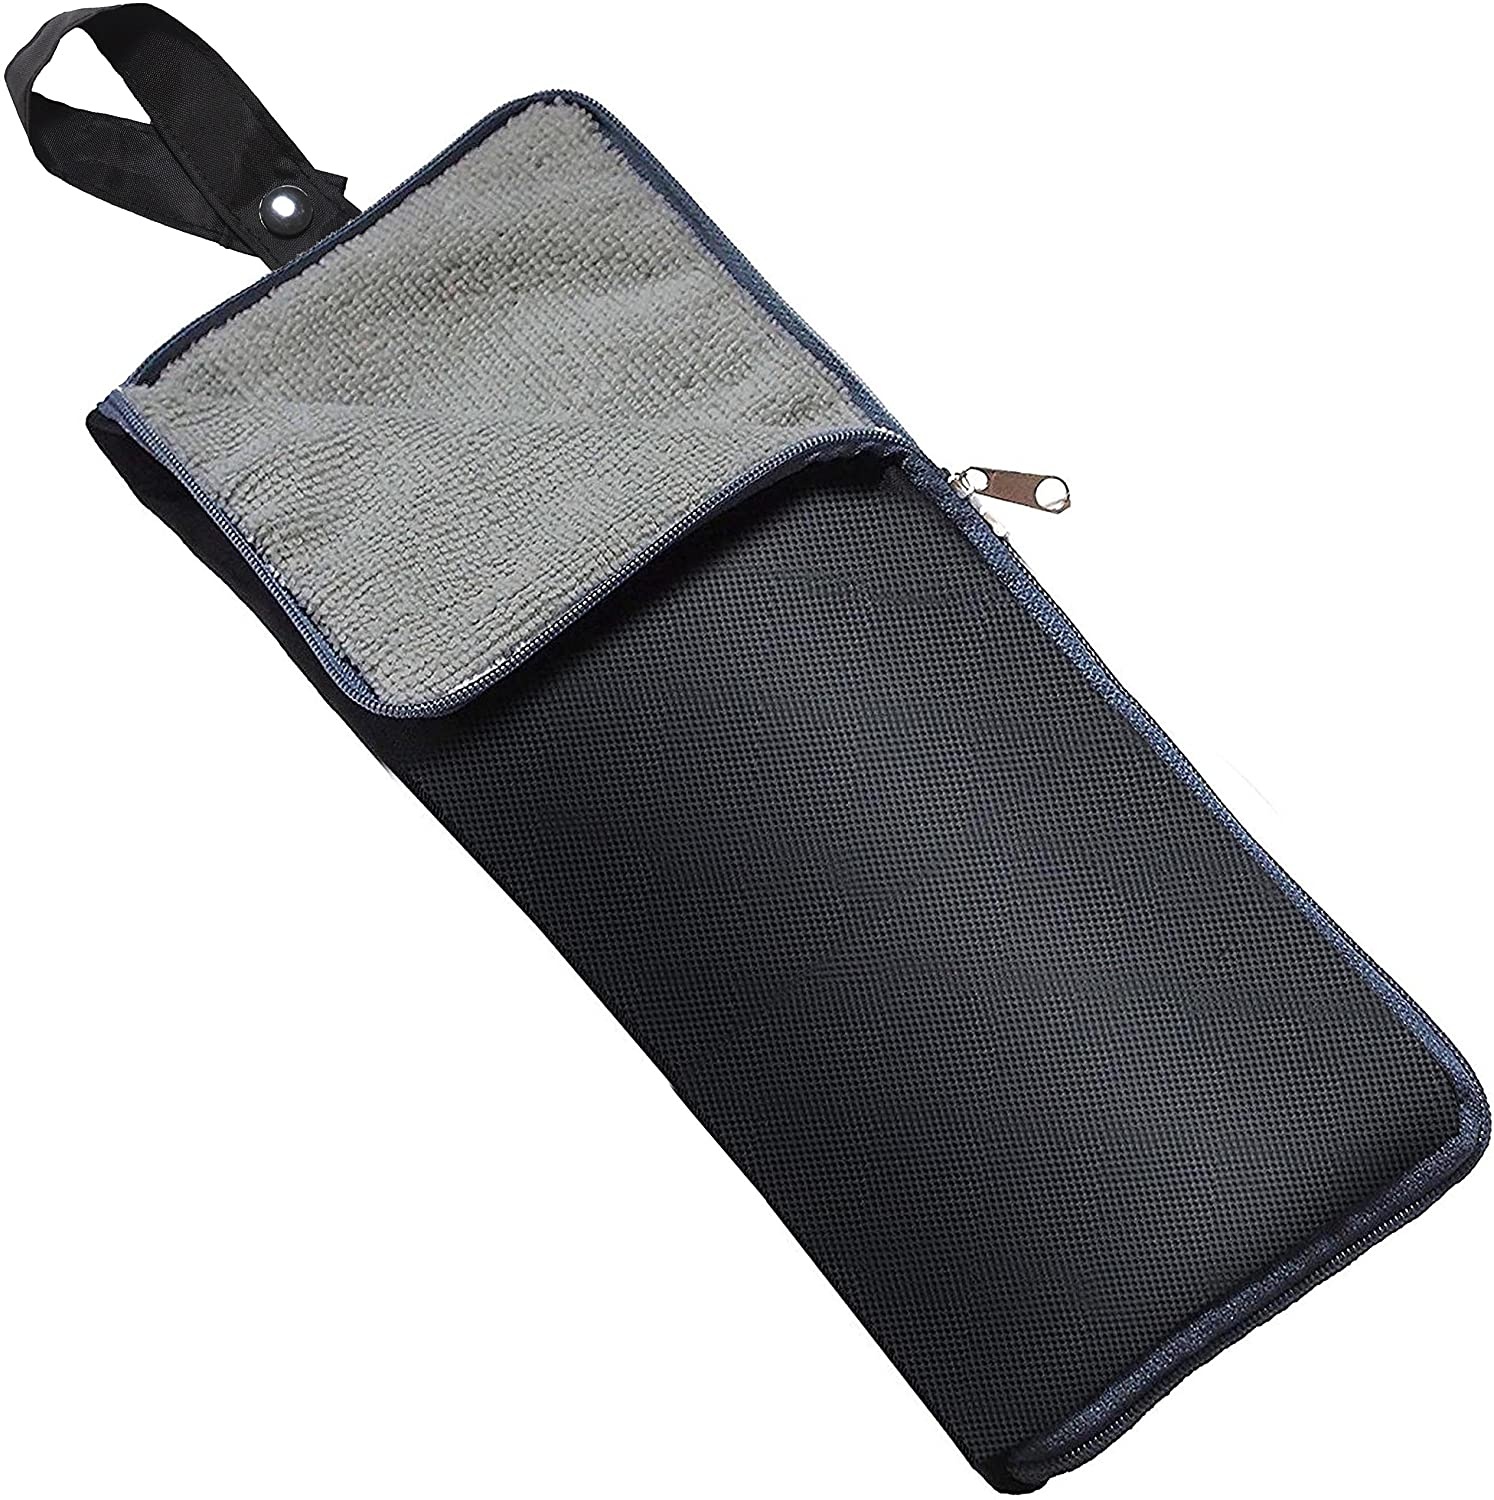
超 吸水 マイクロファイバー 折り畳み傘 用 傘カバー レギュラー 25cm
サイズ:長さ28×12cm(折りたたみ傘適応サイズ/折りたたみ時:全長25cm、周囲の長さ:20cm) 材質:本体/マイクロファイバー(ポリエステル) 付属:カバンに掛けられるスナップフック付き カラー:ブラック
Brand: NAMEWAH
Category: Home & Garden > Umbrella Sleeves & Cases > Umbrella Sleeves